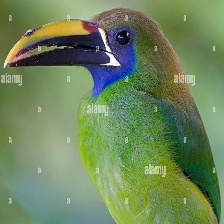
Species: BLUE THROATED TOUCANET
Scientific name: AULACORHYNCHUS CAERULEOGULARIS
ImageNet parent category: toucan